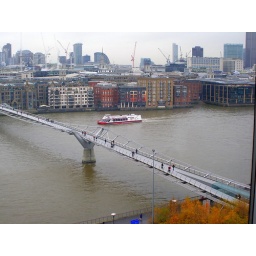
Activity on the Thames seen from the 7th floor bar in the Tate Modern